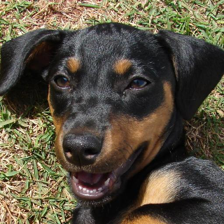
Label: animals